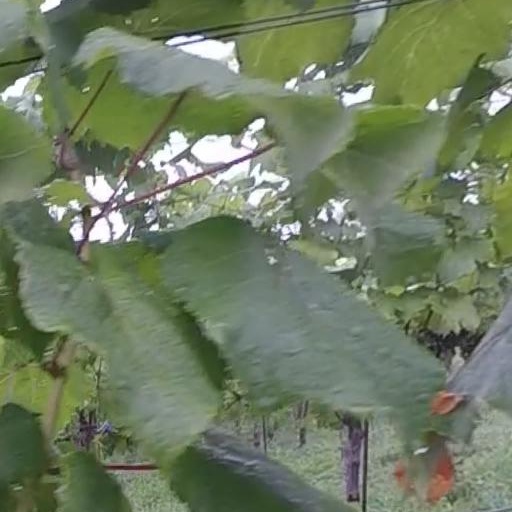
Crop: grape